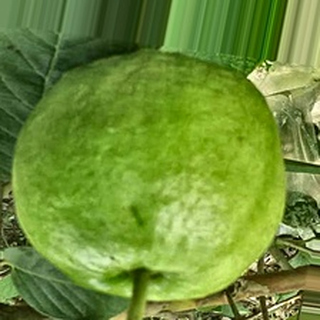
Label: healthy_guava